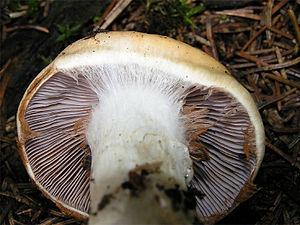
En mycologie, le voile partiel, appelé aussi voile secondaire, est un terme collectif qui a été appliqué à tous les types d'anneaux, à l'origine une couche de tissu qui enveloppe ou enveloppait dans la jeunesse les lamelles ou les tubes de l'hyménium du sporophore, chez certaines espèces de champignons.